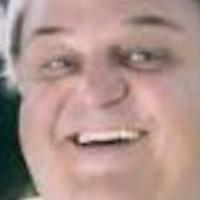
Age group: age 41-55